Trúc Lâm

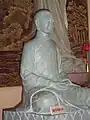
Statue of Zen Master Phap Loa at the ancestral temple of Truc Lam Zen Monastery in Da Lat.

Pháp Loa joined the Sangha at age 21 and later attained enlightenment after intense personal practice. He became the second patriarch, edited Trần Nhân Tông’s teachings into "Thạch Thất Mĩ Ngữ", and helped engrave the Tripiṭaka. He ordained over 1,000 monks and trained prominent disciples like Huyền Quang.